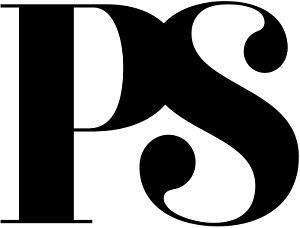
Project Syndicate est une organisation médiatique internationale qui publie et diffuse des commentaires et des analyses sur une variété de sujets mondiaux importants. Tous les articles d'opinion sont publiés sur le site Web de Project Syndicate, mais sont également distribués à un large réseau de publications partenaires pour impression. En 2016, elle disposait d'un réseau de 459 médias dans 155 pays.